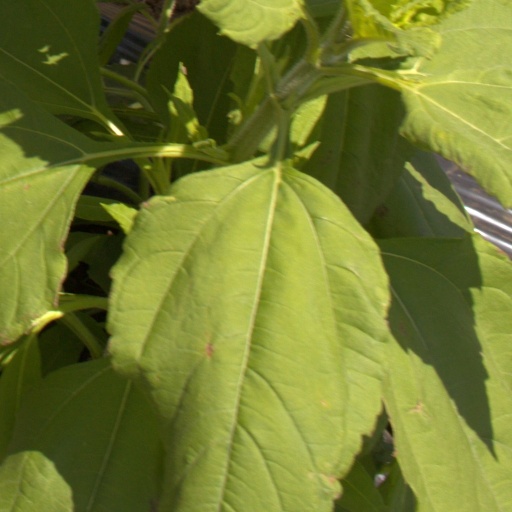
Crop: Jerusalem artichoke